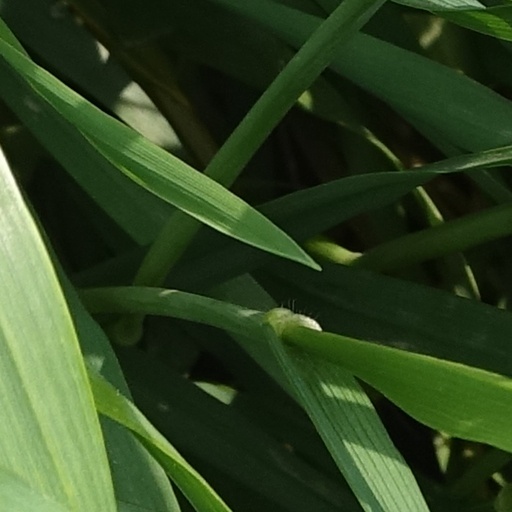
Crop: wheat